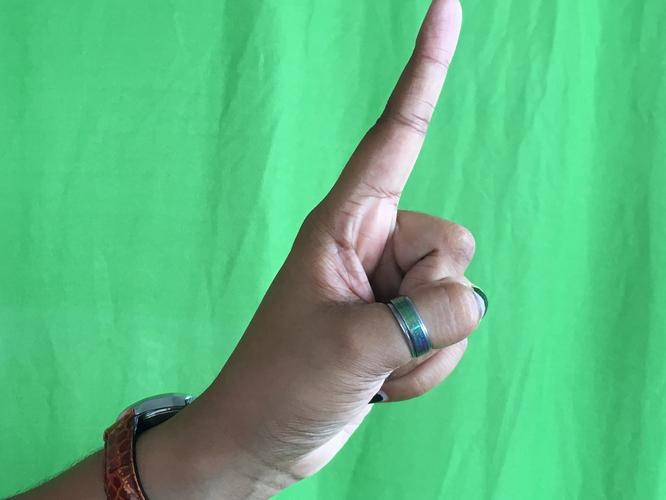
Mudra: Suchi
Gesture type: single_hand